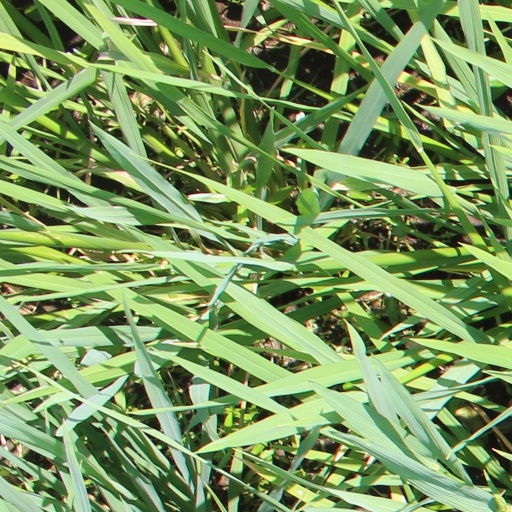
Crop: rice